The Society in Dedham for Apprehending Horse Thieves

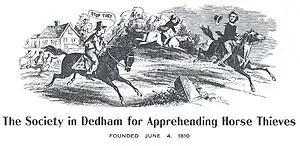
This drawing appears on all membership certificates of the Society.

The Society in Dedham for Apprehending Horse Thieves is one of the "oldest continually existing horse thief apprehending organization in the United States, and one of Dedham's most venerable social organizations." Since its founding, there have been more than 10,000 members including heads of state, Supreme Court justices, governors, popes, professors, generals, and other notables.